Radical centrism

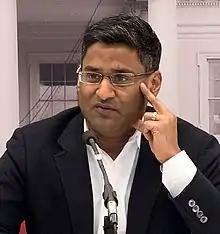
Conservative journalist Ramesh Ponnuru, who has criticized radical centrist strategy

By contrast, some observers claim that radical centrist ideas are too different from mainstream policies to be viable. Sam Tanenhaus, the editor of "The New York Times Book Review", called the proposals in Halstead and Lind's book "utopian". According to Ed Kilgore, the policy director of the Democratic Leadership Council, Mark Satin's "Radical Middle" book "ultimately places him in the sturdy tradition of 'idealistic' American reformers who think smart and principled people unencumbered by political constraints can change everything".